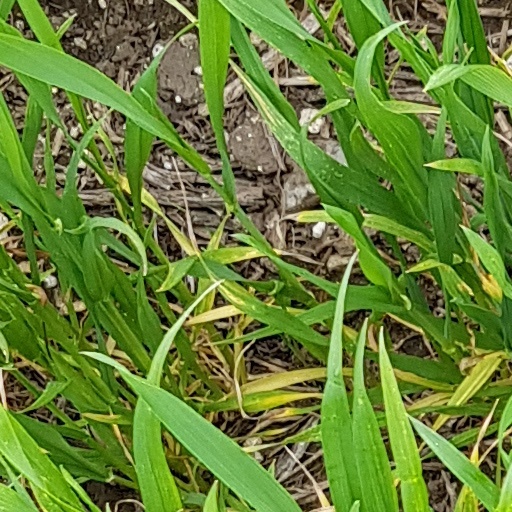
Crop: wheat